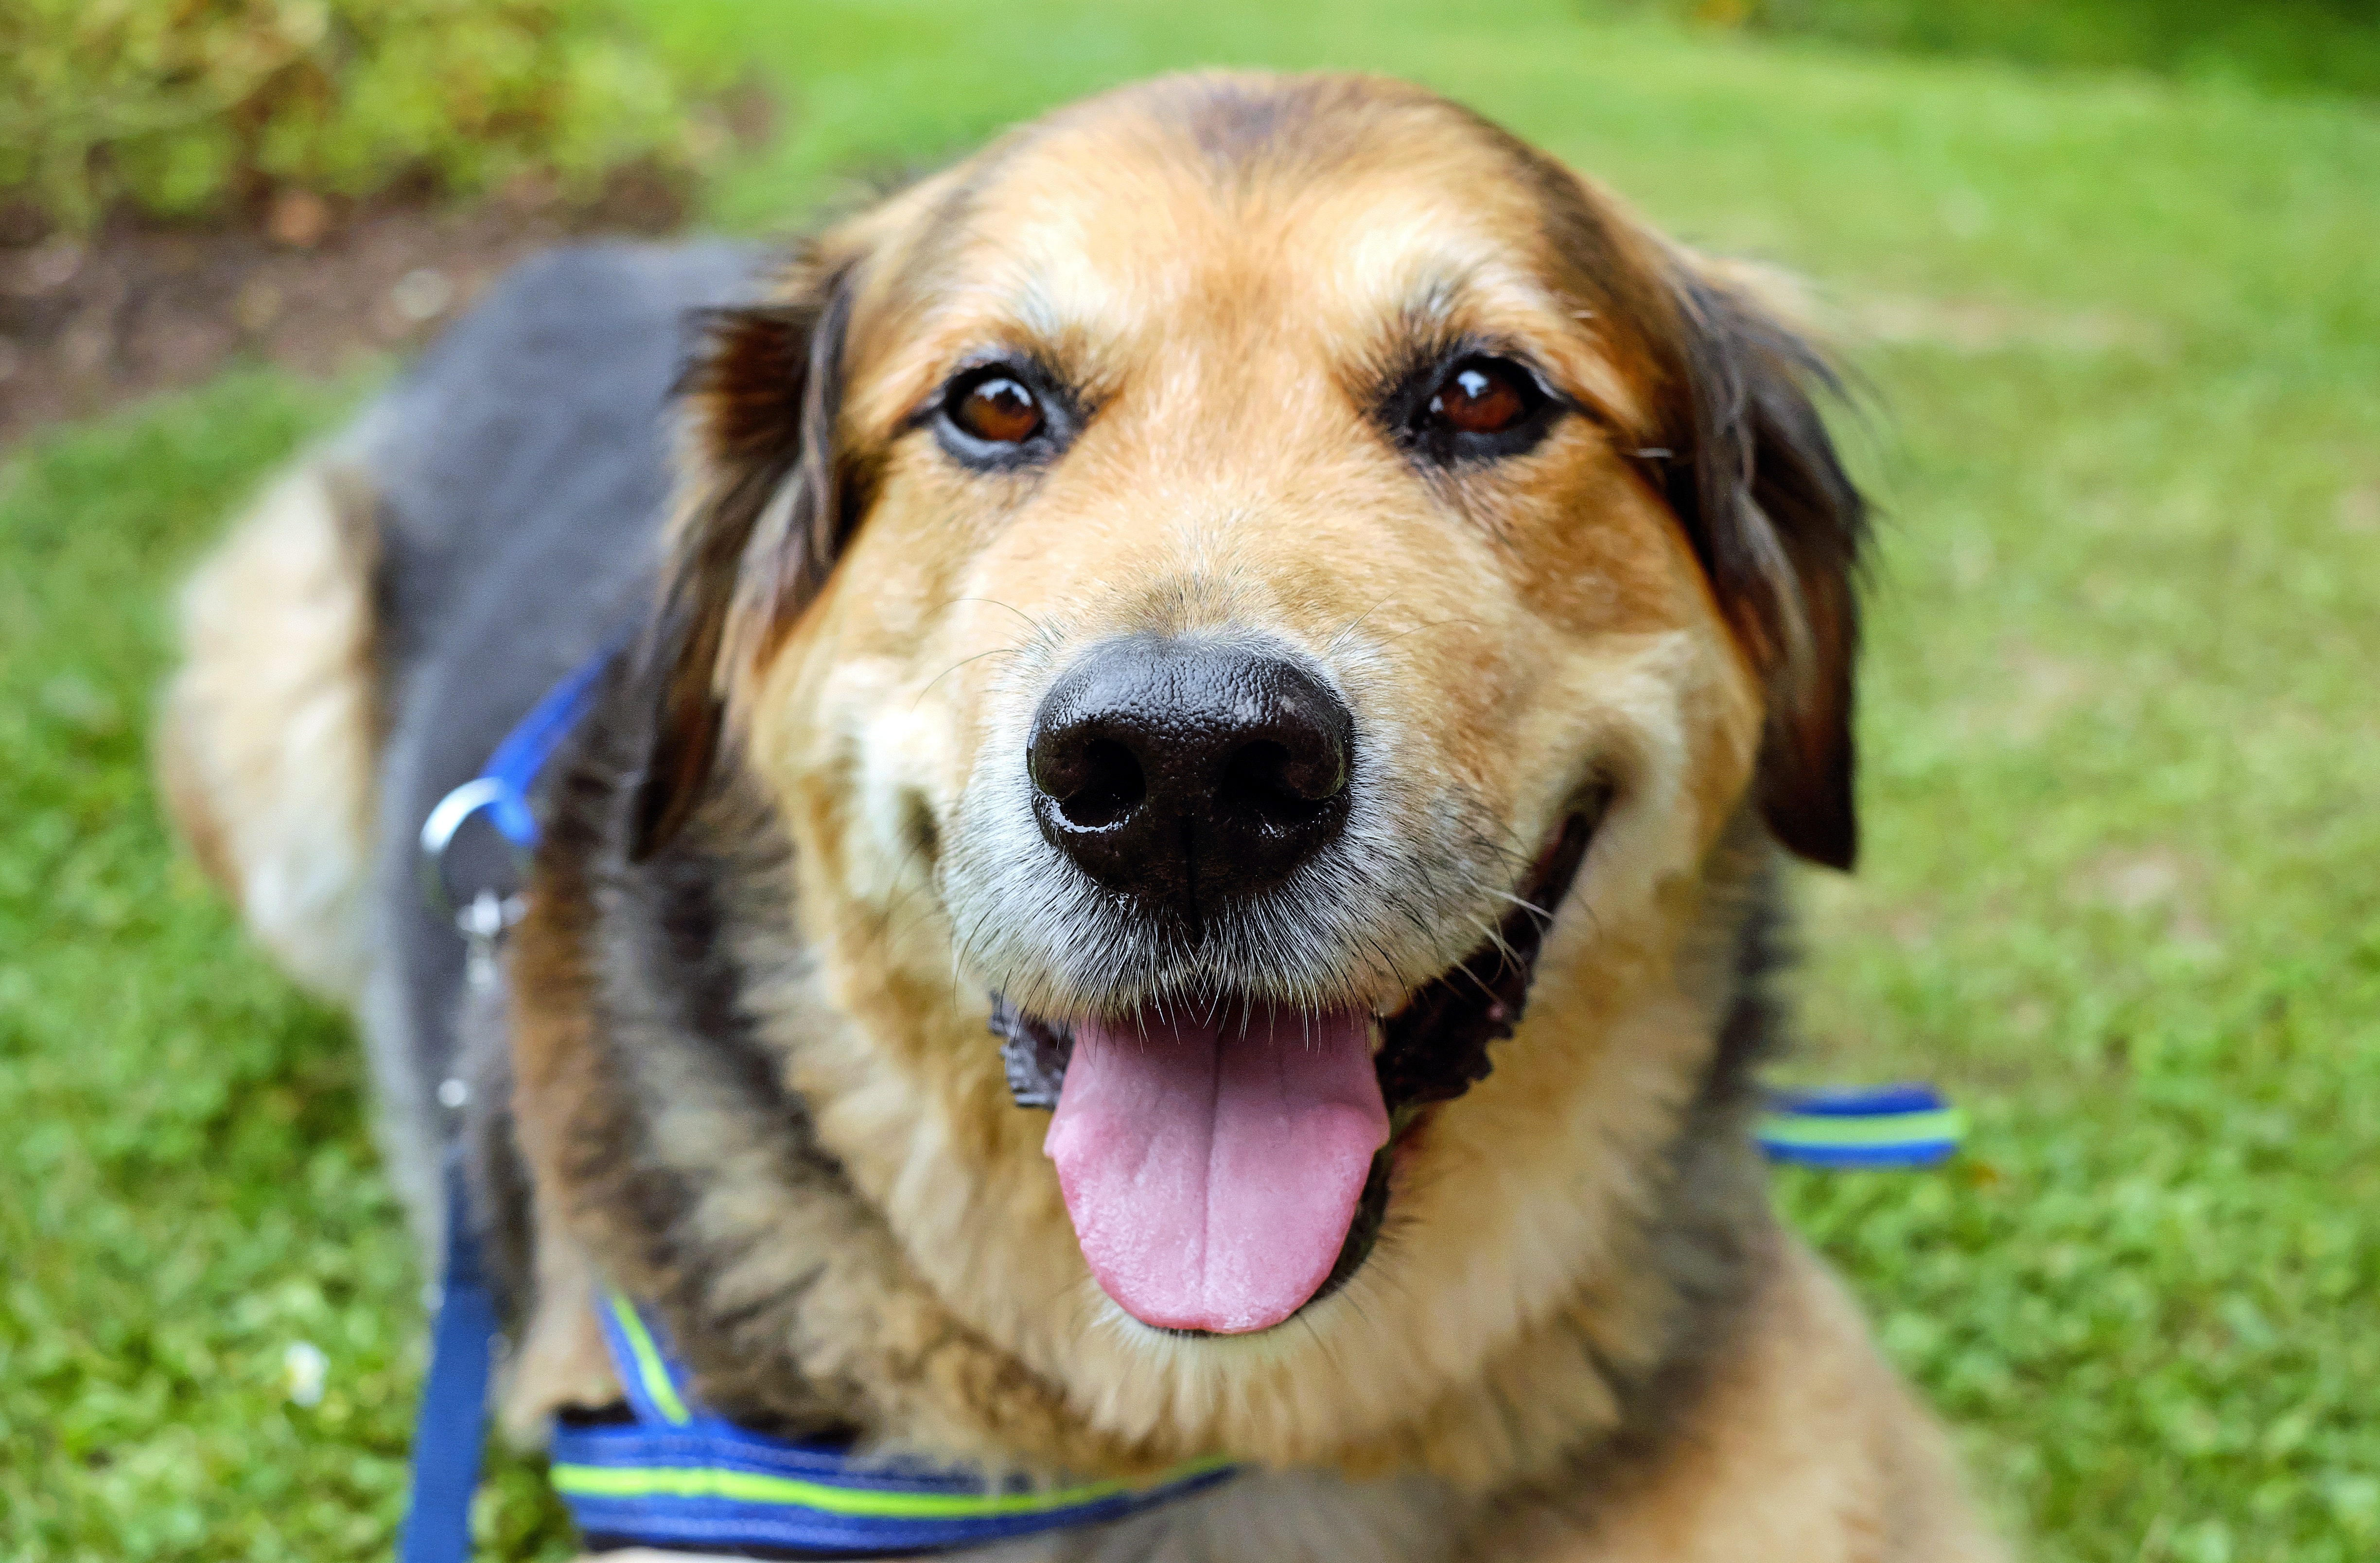
grass, puppy, dog, animal, cute, canine, pet, mammal, golden retriever, vertebrate, adorable, dog breed, retriever, dog like mammal